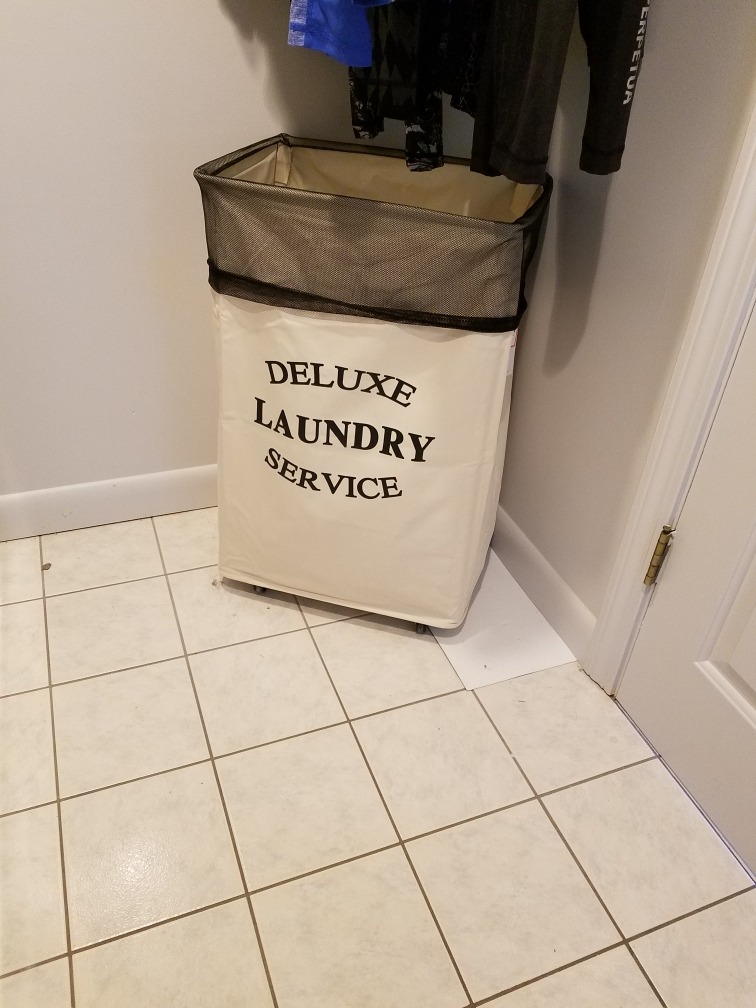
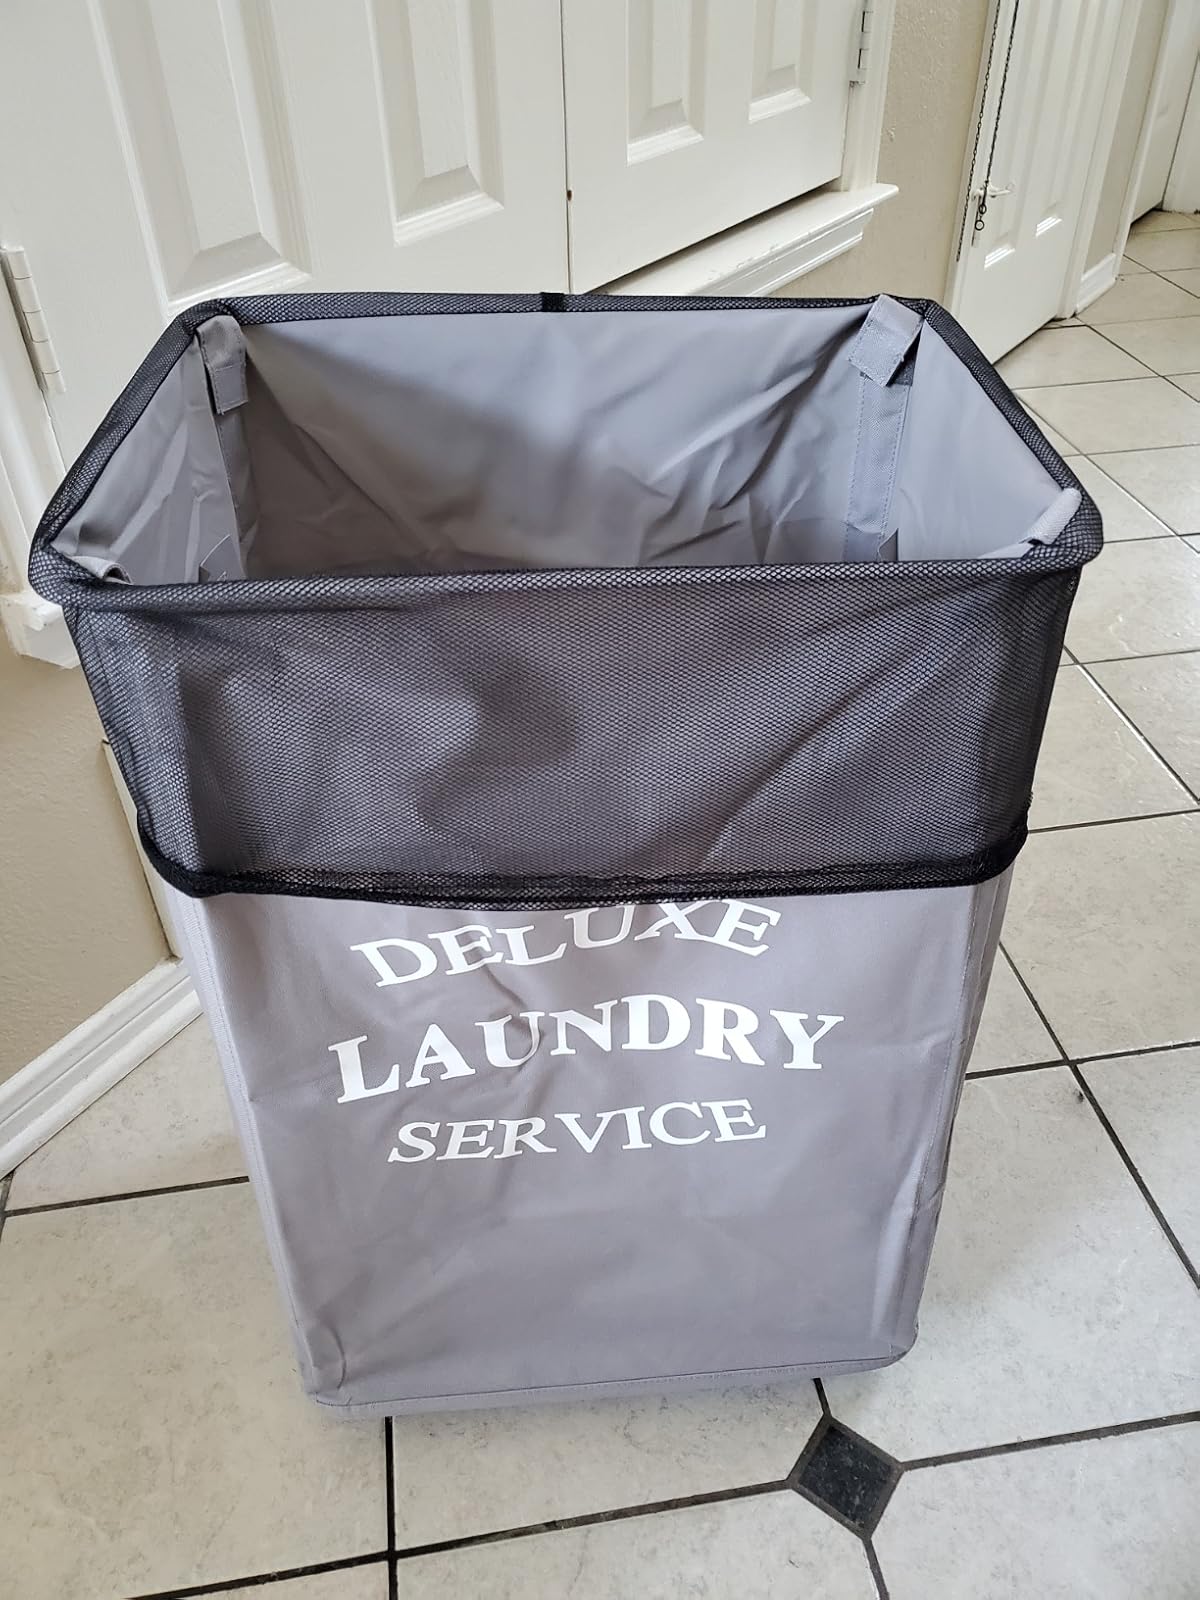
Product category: items_hamper
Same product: no